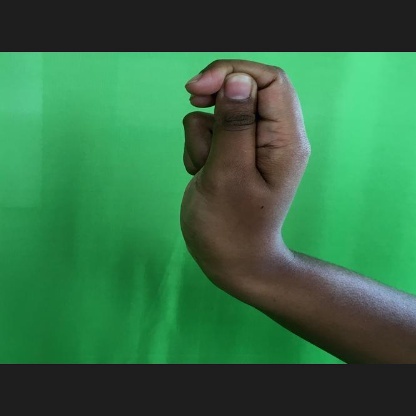
Mudra: Katakamukha